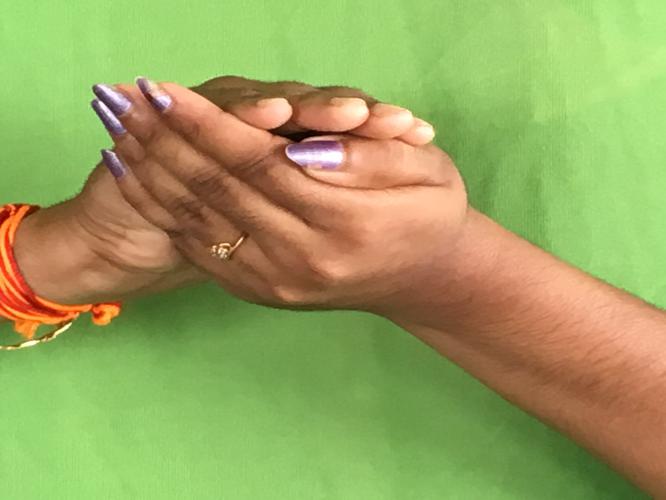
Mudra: Samputa
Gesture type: double_hand